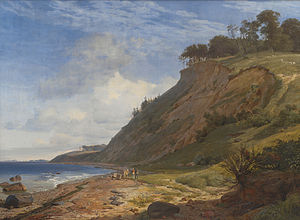
J.Th. Lundbye
J.Th. Lundbye, En dansk kyst. Motiv fra Kitnæs ved Roskilde Fjord, 1843, Statens Museum for Kunst.
Johan Thomas Lundbye var en dansk kunstmaler. Yngre broder til den senere krigsminister C.C. Lundbye.